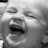
Emotion: happy